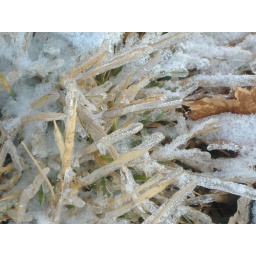
This is the grass what stabbed through my shoe after the ice storms in Missouri in Feb.